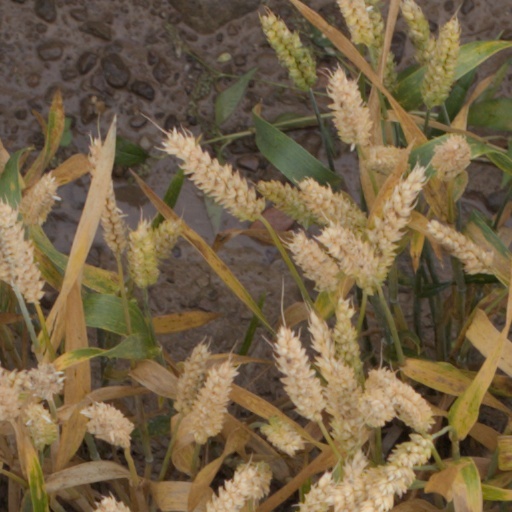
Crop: wheat